Eamon Broy

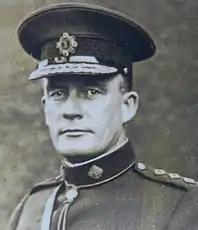
Broy appearing in Garda uniform

Eamon "Ned" Broy (also called "Edward Broy"; 22 December 1887 – 22 January 1972) was successively a member of the Dublin Metropolitan Police, the Irish Republican Army, the National Army, and the Garda Síochána of the Irish Free State. He served as Commissioner of the Gardaí from February 1933 to June 1938. He later served as president of the Olympic Council of Ireland for fifteen years.